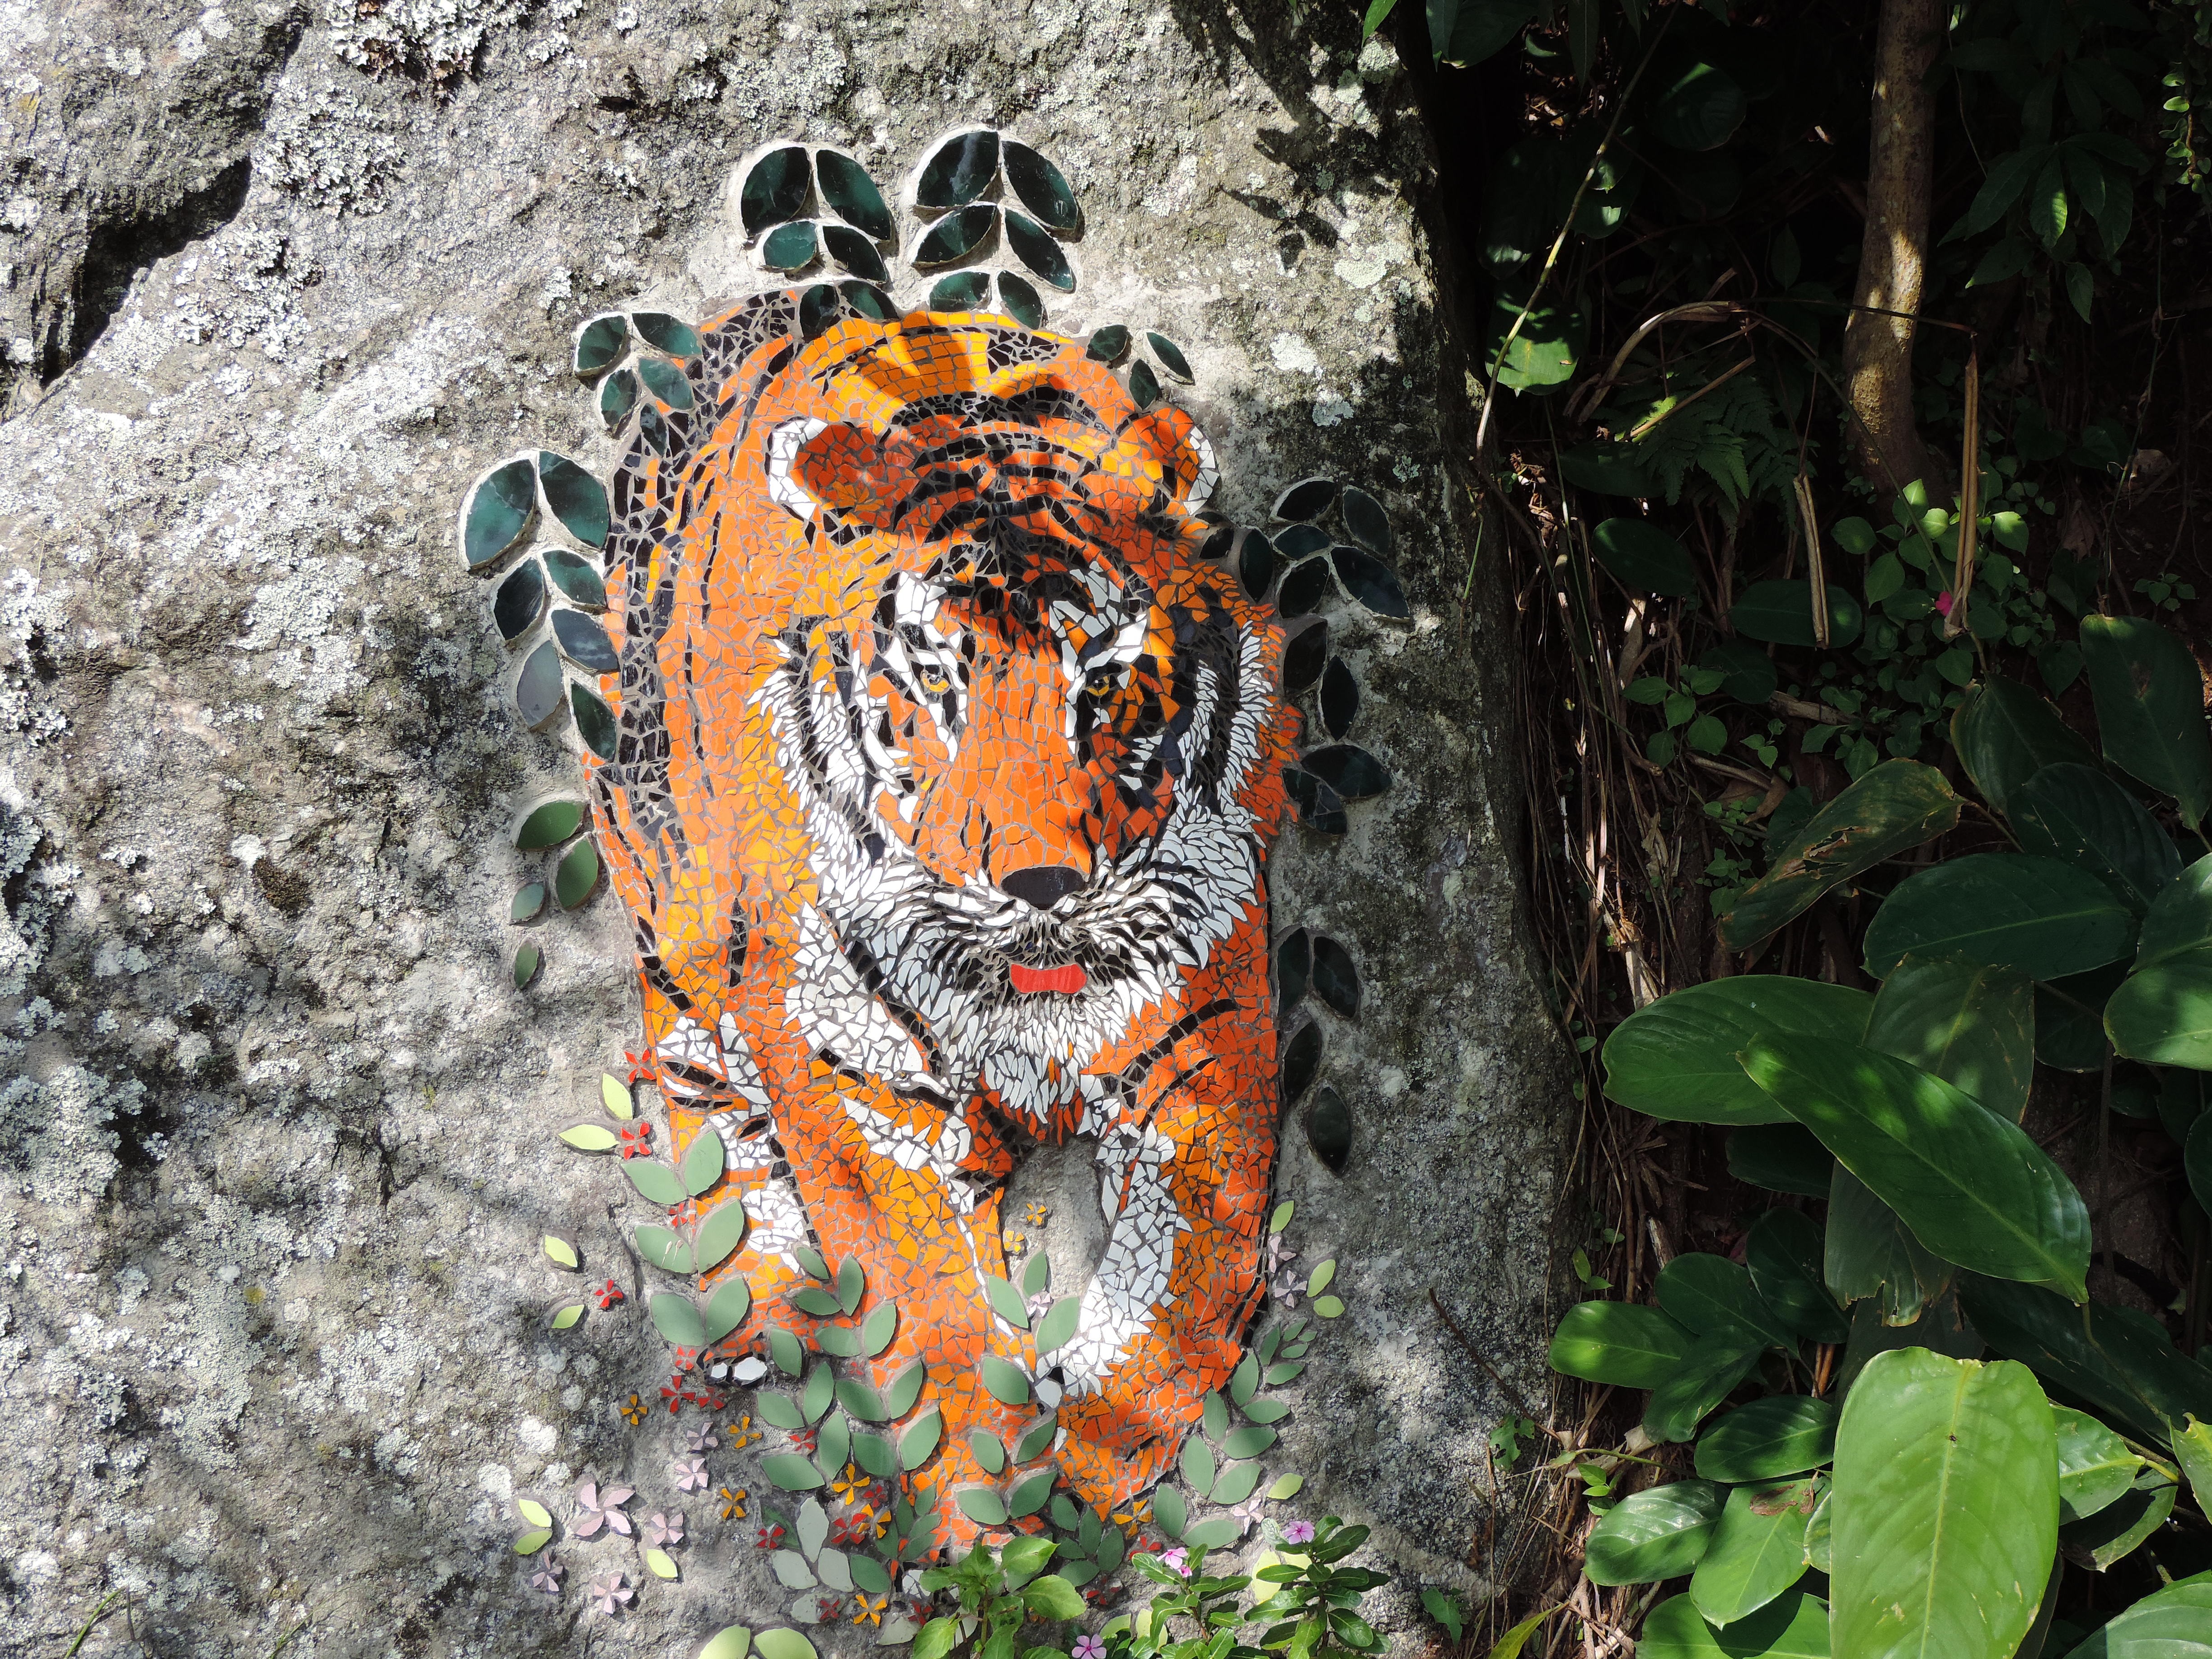
leaf, jungle, art, brazil, south san francisco